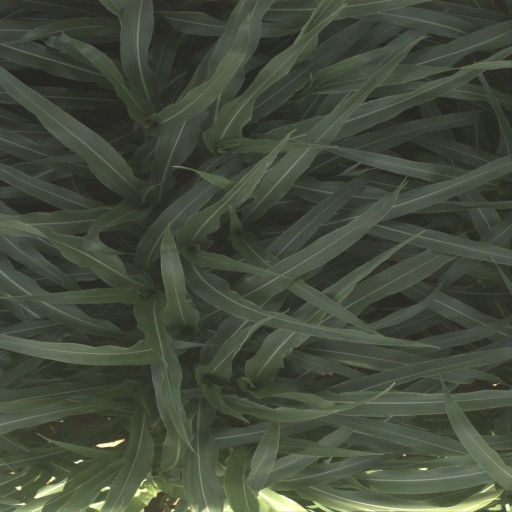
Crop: sorghum